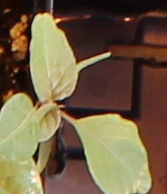
Label: Palmer Amaranth